Bloody Benders

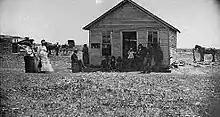
Bender Inn the day after the gravedigging began

Three days after the township meeting, Billy Tole was driving cattle past the Bender property when he noticed that the inn was abandoned and the farm animals were unfed. Tole reported the fact to the township trustee, but due to inclement weather, several days lapsed before the abandonment could be investigated. The township trustee called for volunteers, and several hundred turned out to form a search party that included Colonel York. When the party arrived at the inn they found the cabin empty of food, clothing, and possessions.